Battle of Shizugatake

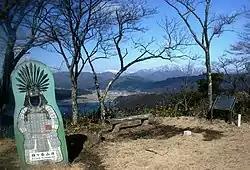
Top of Mount Shizu and Lake Yogo

In May 1583, Katsuie coordinated a number of simultaneous attacks on Shizugatake, a series of forts in northern Ōmi Province, located in present-day Nagahama, Shiga Prefecture. These forts, Iwasaki-yama, Tagami, and Shizugatake, were held by Hideyoshi's generals including Nakagawa Kiyohide and Takayama Ukon. Katsuie's nephew Sakuma Morimasa attacked these forts on his orders, taking Iwasaki-yama and killing Nakagawa, but Shizugatake's defenses held. On hearing that Hideyoshi had made camp at Ōgaki with a large mounted force of 20,000 men, Katsuie ordered Sakuma Morimasa to withdraw his troops to Ōiwa. Sakuma did not heed Katsuie's orders, calculating the castle would fall before Hideyoshi's army, assumed to be at least three days away, could arrive to relieve them. However, in midst of this fighting, the army led by Maeda Toshiie on the Shibata side, deployed on Mt. Shige, abruptly left the front lines. Later, Hideyoshi led his men on a forced march through the night, covering nearly 50 miles in 6 hours, and linked up with the defenders of Tagami. Sakuma ordered his men to break the siege lines and prepare to defend themselves, but Hideyoshi's army pushed Sakuma's forces into a rout.